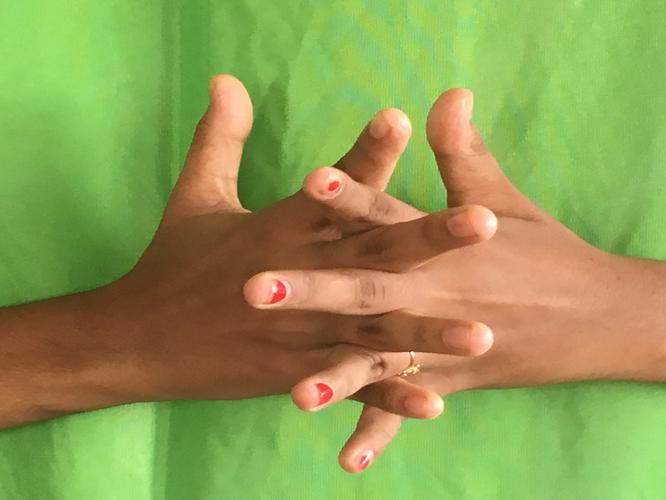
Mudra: Karkatta
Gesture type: double_hand